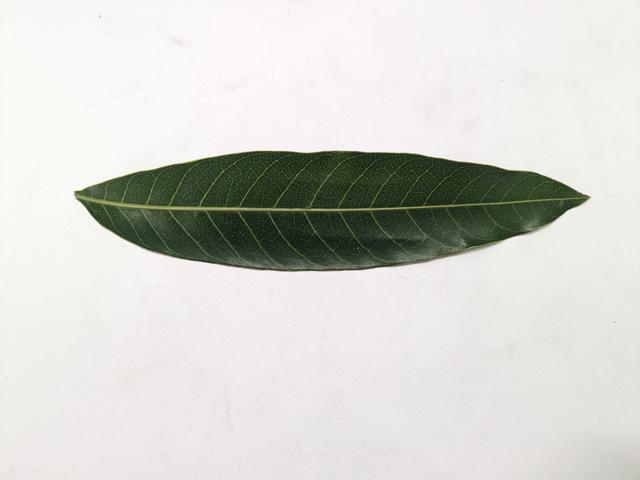
Mango leaf variety: Chaunsa